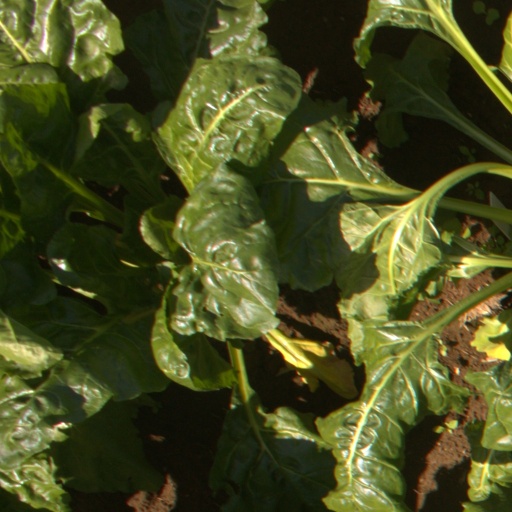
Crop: sugar beet